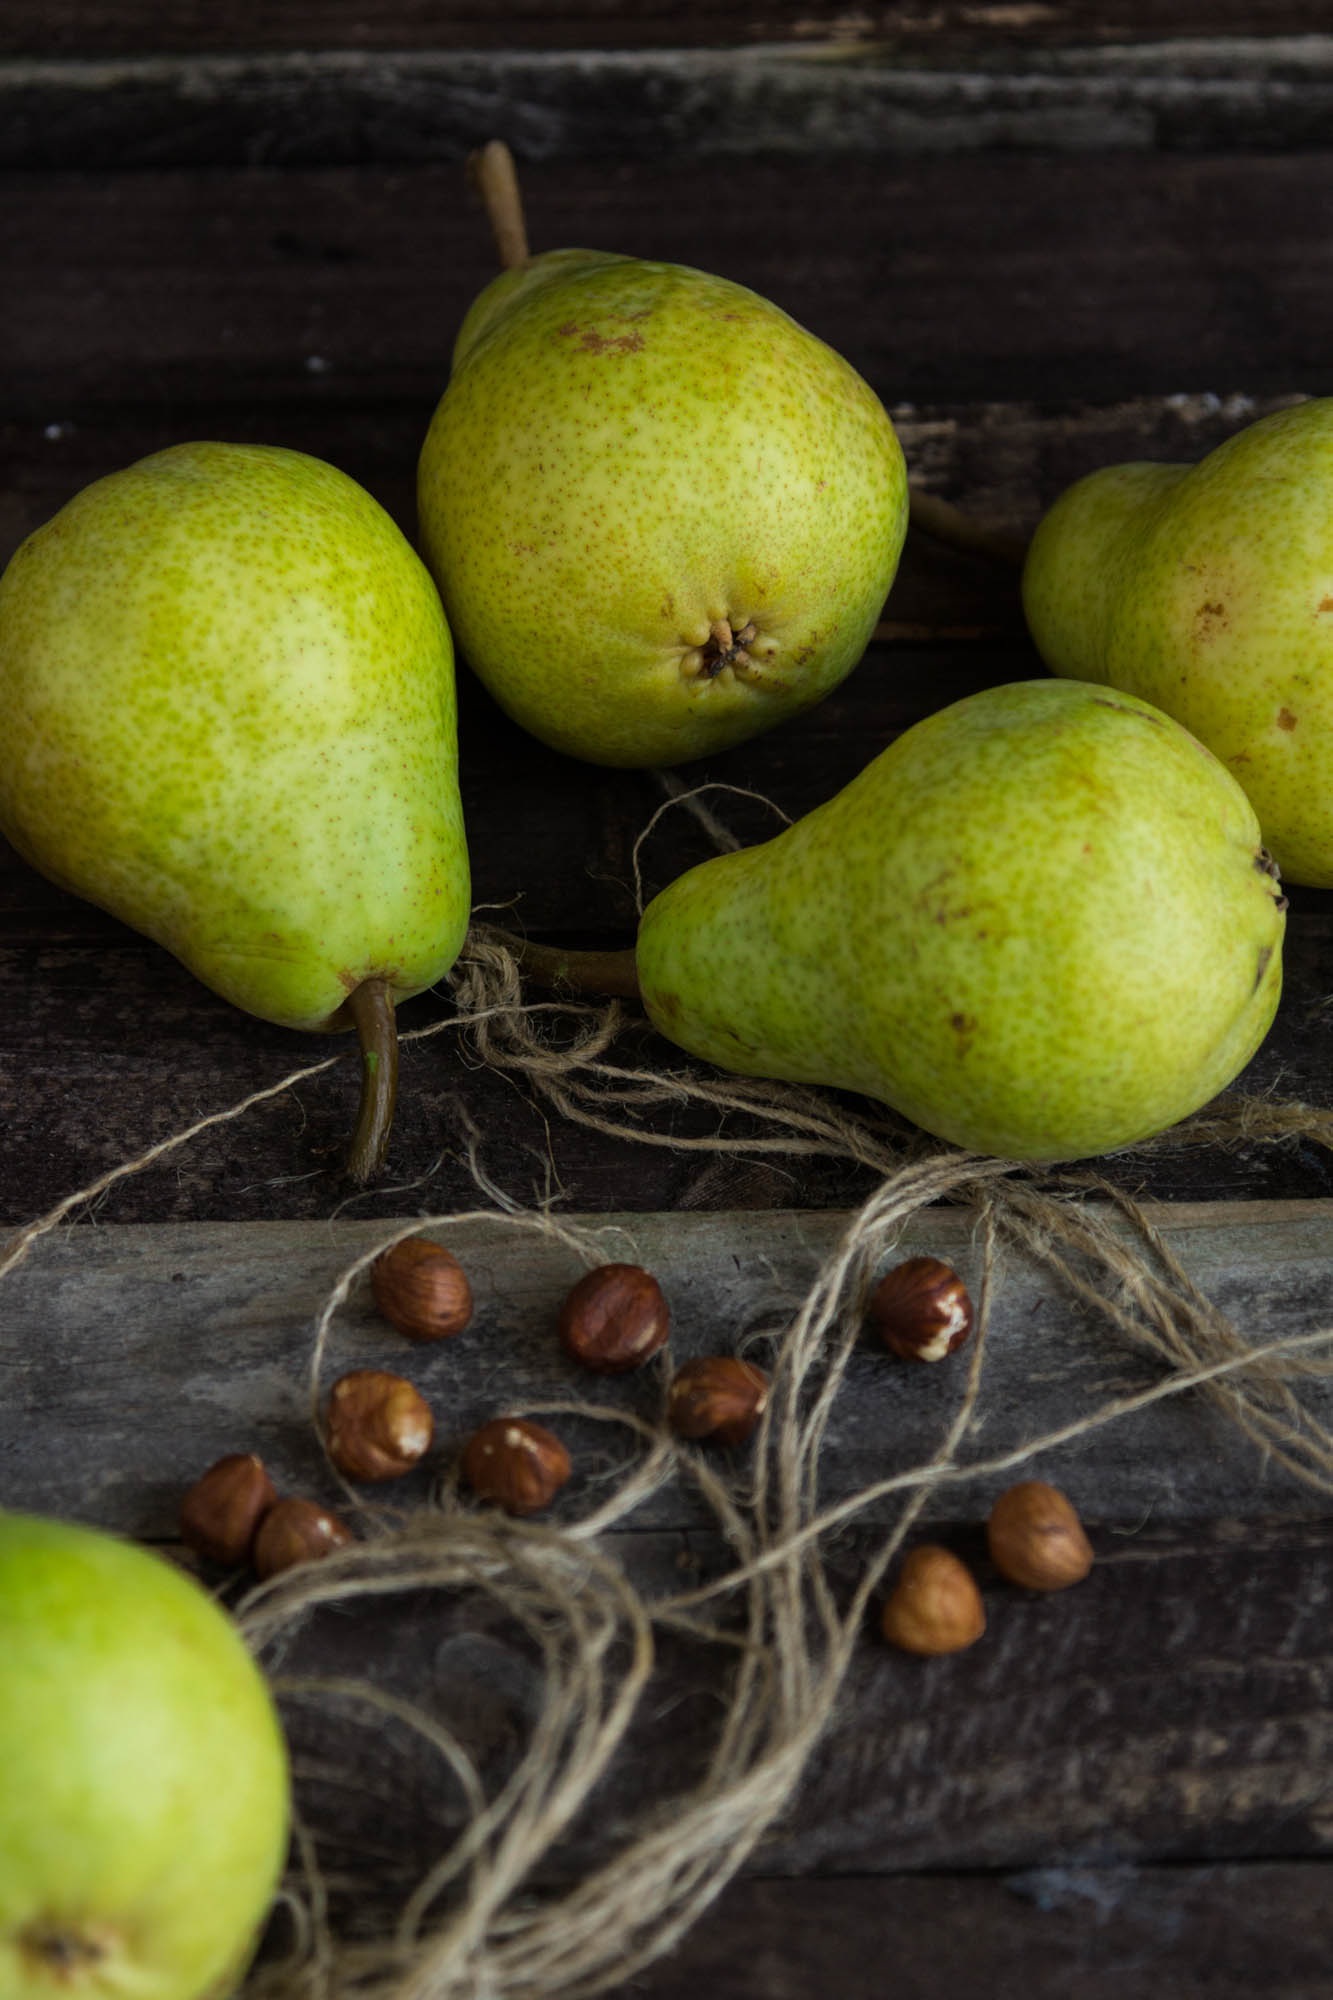
plant, fruit, rustic, food, produce, pear, pears, treat, coffee beans, flowering plant, land plant